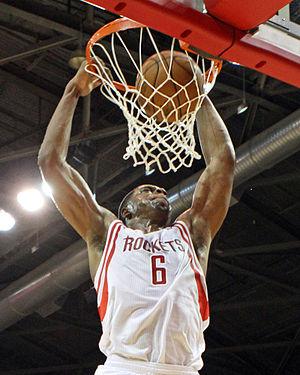
Terrence Jones, né le 9 janvier 1992 à Portland dans l'Oregon, est un joueur américain de basket-ball. Il évolue au poste d'ailier fort.